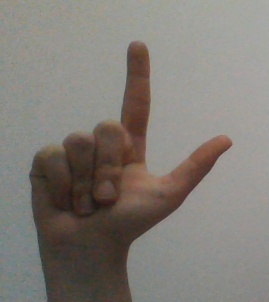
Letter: laam